Peter Trego

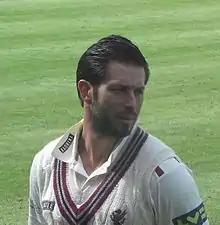
Trego preparing to lead the Somerset 2nd XI against the Devon County Cricket Club, 2014.

Peter David Trego (born 12 June 1981) is an English former cricketer who played primarily for Somerset. He is a right-handed batsman and right-arm medium pace bowler. He is a big hitting all-rounder who is capable of taking a one-day match away from opposing teams in the latter stages.